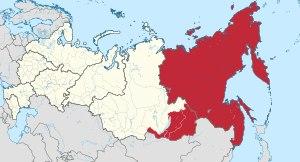
L'Extrême-Orient russe est la partie asiatique de la Russie située à l'est du fleuve Léna et est englobée au sein de l'un des huit districts fédéraux de Russie : le district fédéral extrême-oriental. Bien que traditionnellement considérée comme une partie de la Sibérie, l'Extrême-Orient russe est catégorisé séparément de la Sibérie dans les régimes régionaux russes.